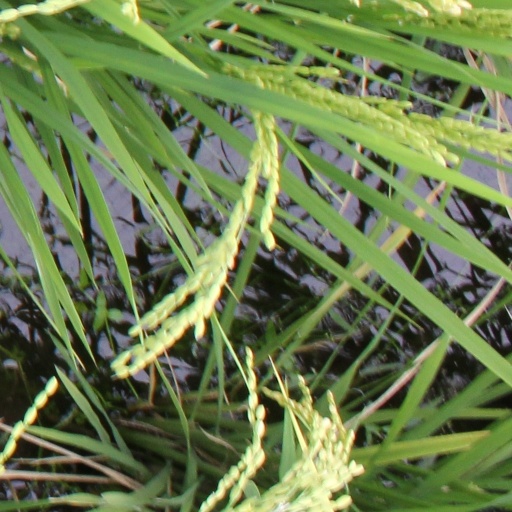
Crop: rice